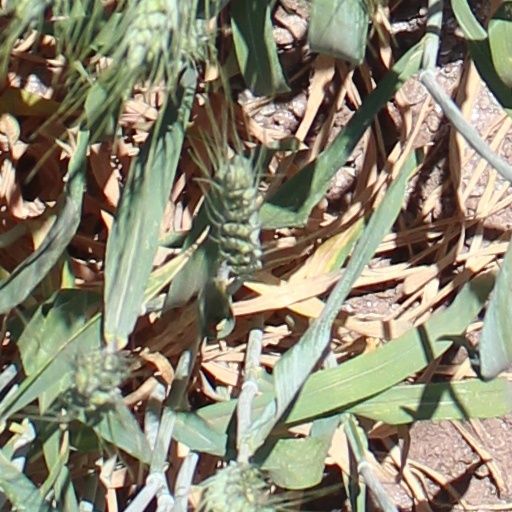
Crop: wheat